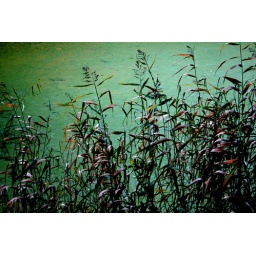
Looks best large. The water is completely covered in some green stuff.